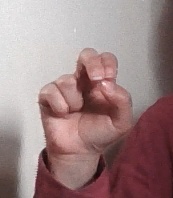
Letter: gaaf